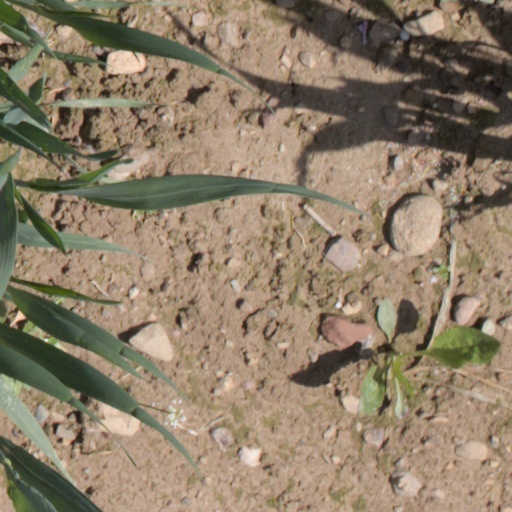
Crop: wheat